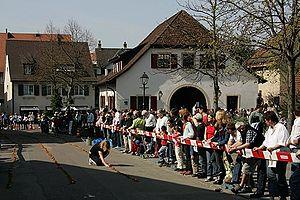
Fête de l'Eierleset à Arlesheim